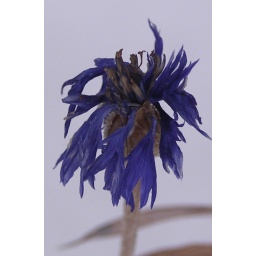
A bachelor button flower in the garden is as blue as it was last summer!